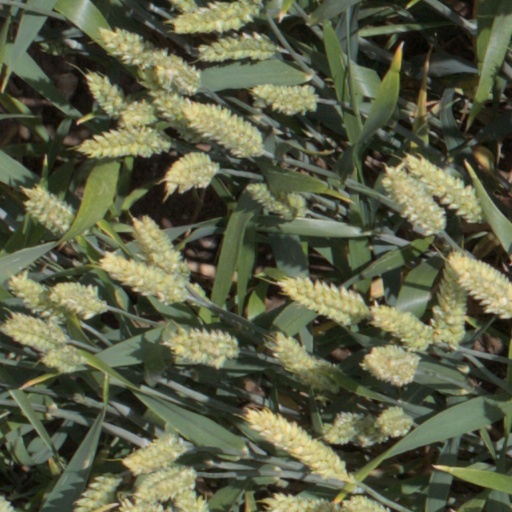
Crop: wheat